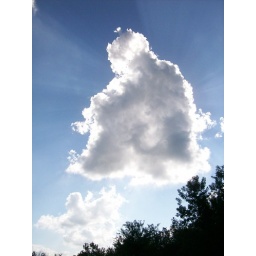
sky above my house